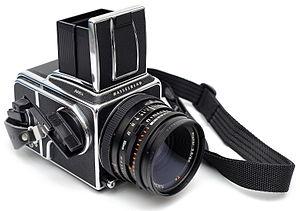
Un appareil photographique reflex mono-objectif est un type d'appareil photographique dans lequel un même objectif sert à la fois à la visée et à la prise de vue. Lors de la visée, un miroir réfléchit vers le verre de visée la lumière en provenance de l'objectif. Ce miroir se relève brièvement lors de la prise de vue, afin de laisser la lumière atteindre la surface sensible. Les appareils reflex mono-objectif peuvent être argentiques ou numériques, de petit ou de moyen format. Ils sont la plupart du temps à objectif interchangeable, à l'exception notable de bridge argentiques. Les modèles les plus courants sont les argentiques 24 × 36 et les numériques de format 4/3 à 24 × 36.